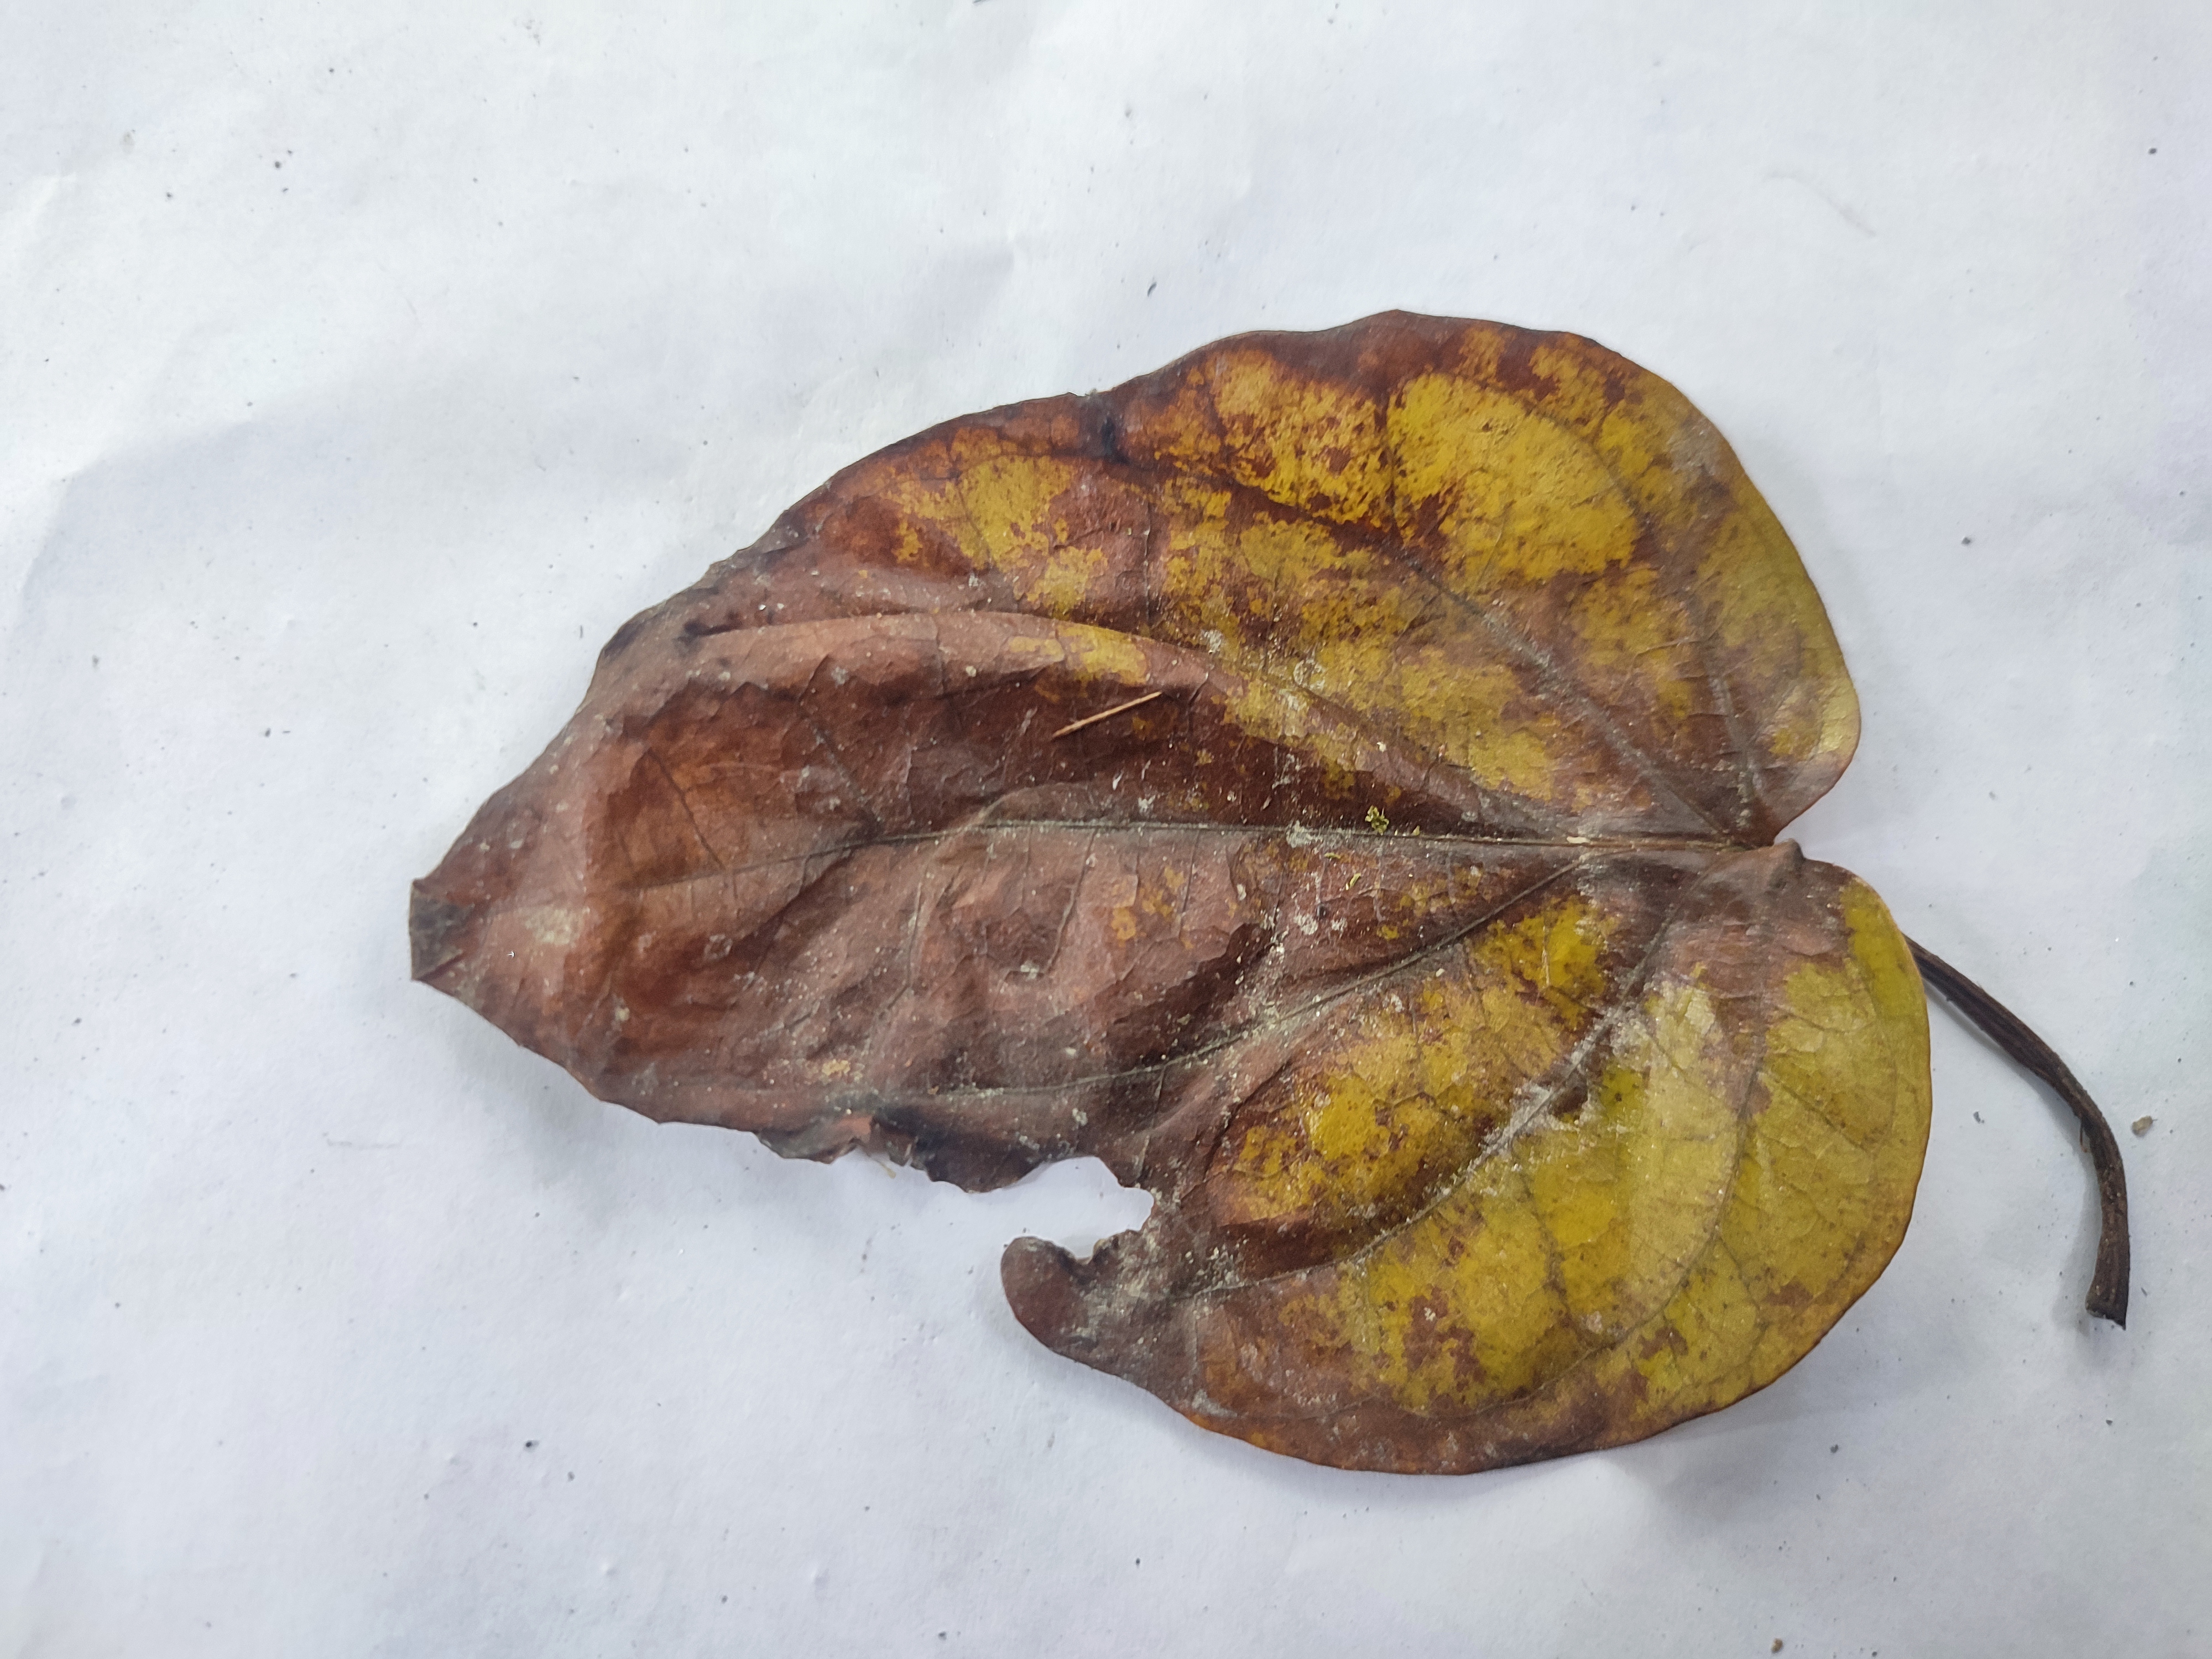
Label: Dried_Leaf